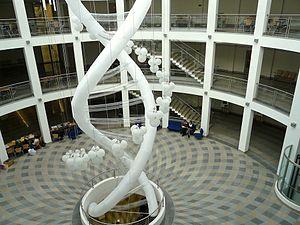
Gdańsk, est la 6ᵉ ville de Pologne par sa population. Située sur la mer Baltique, c'est la plus grande ville portuaire polonaise. Ayant été le chef-lieu de la voïvodie de Gdańsk entre 1975 et 1998, la ville est, depuis 1998, le chef-lieu de la voïvodie de Poméranie, avec le rang de powiat-ville.